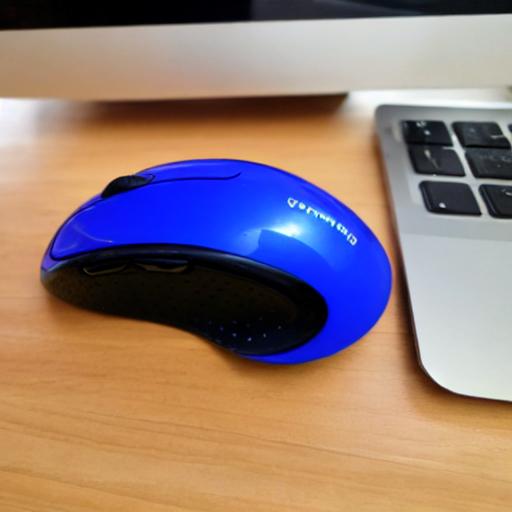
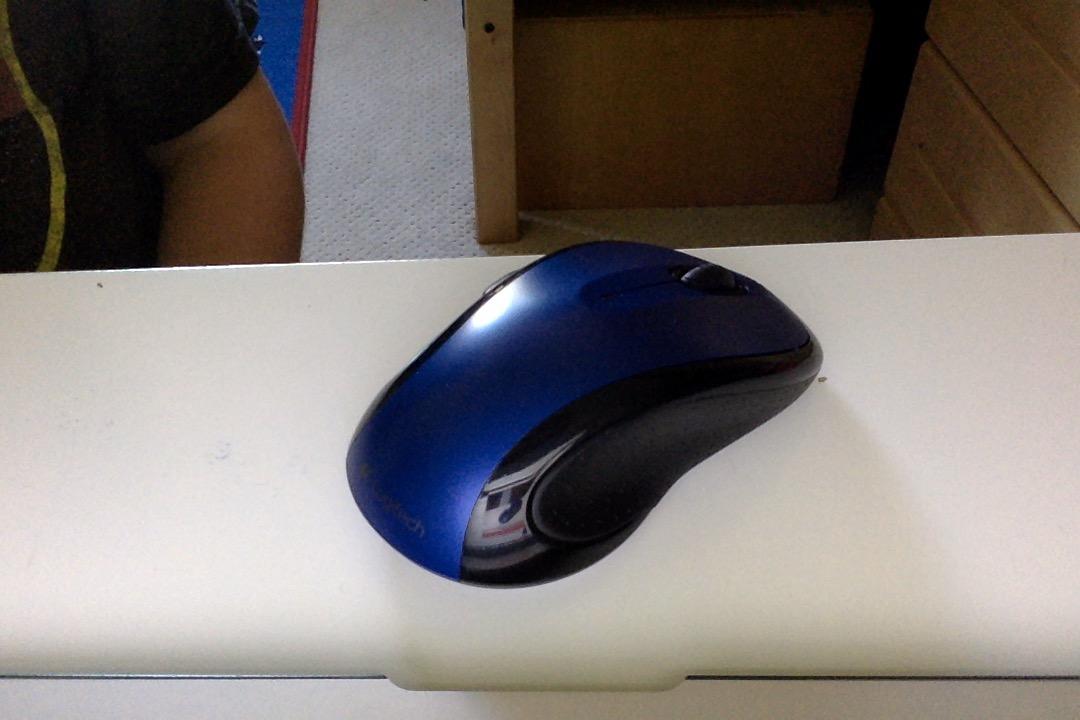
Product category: mouse
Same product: no